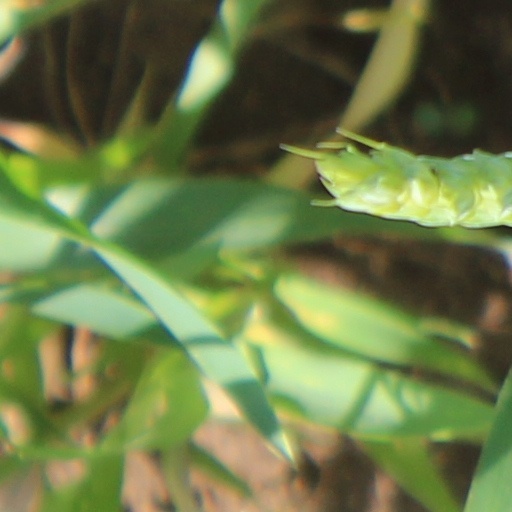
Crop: wheat